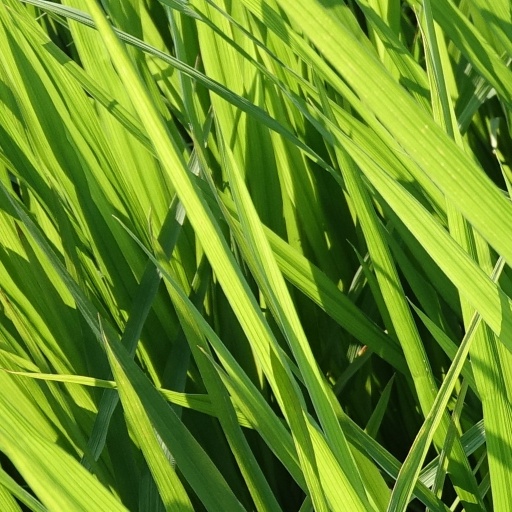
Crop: rice